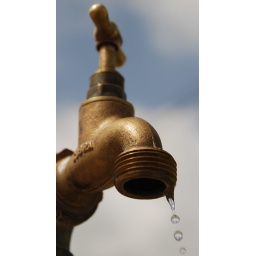
A photo taken in Oistins of a tap of a standpipe with the sky and clouds as the backdrop